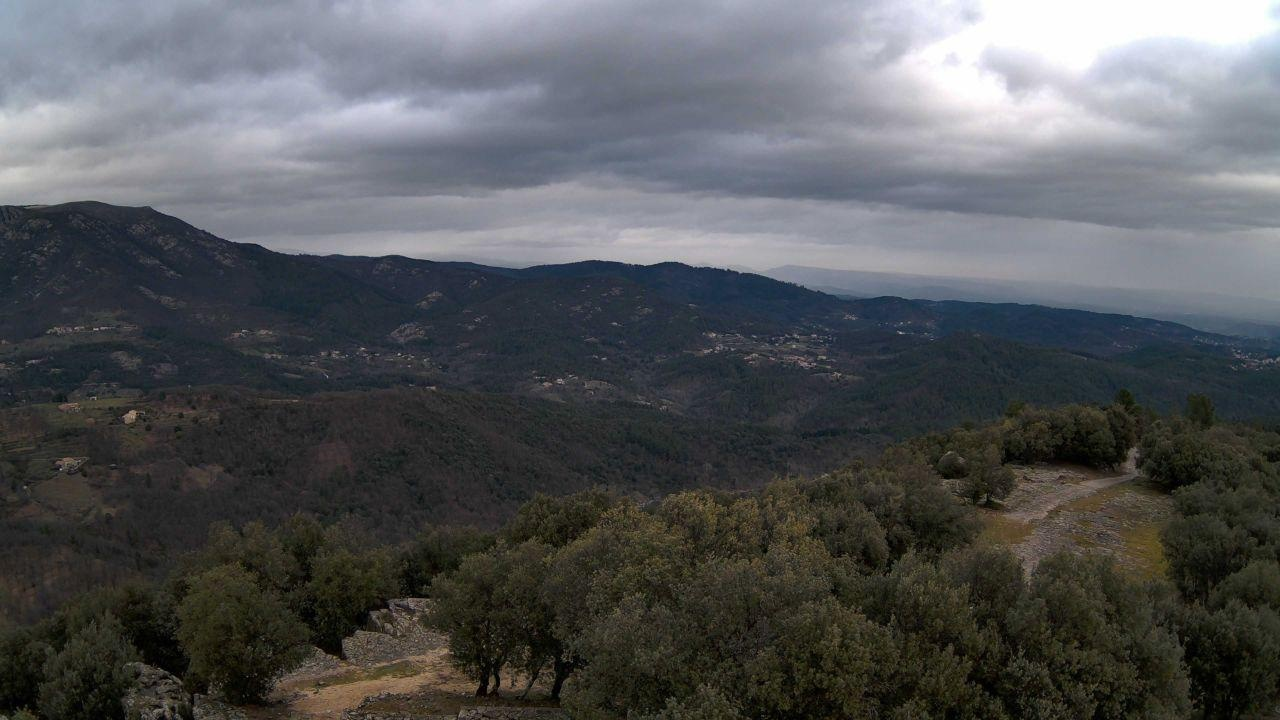
Fire: no
Smoke: no